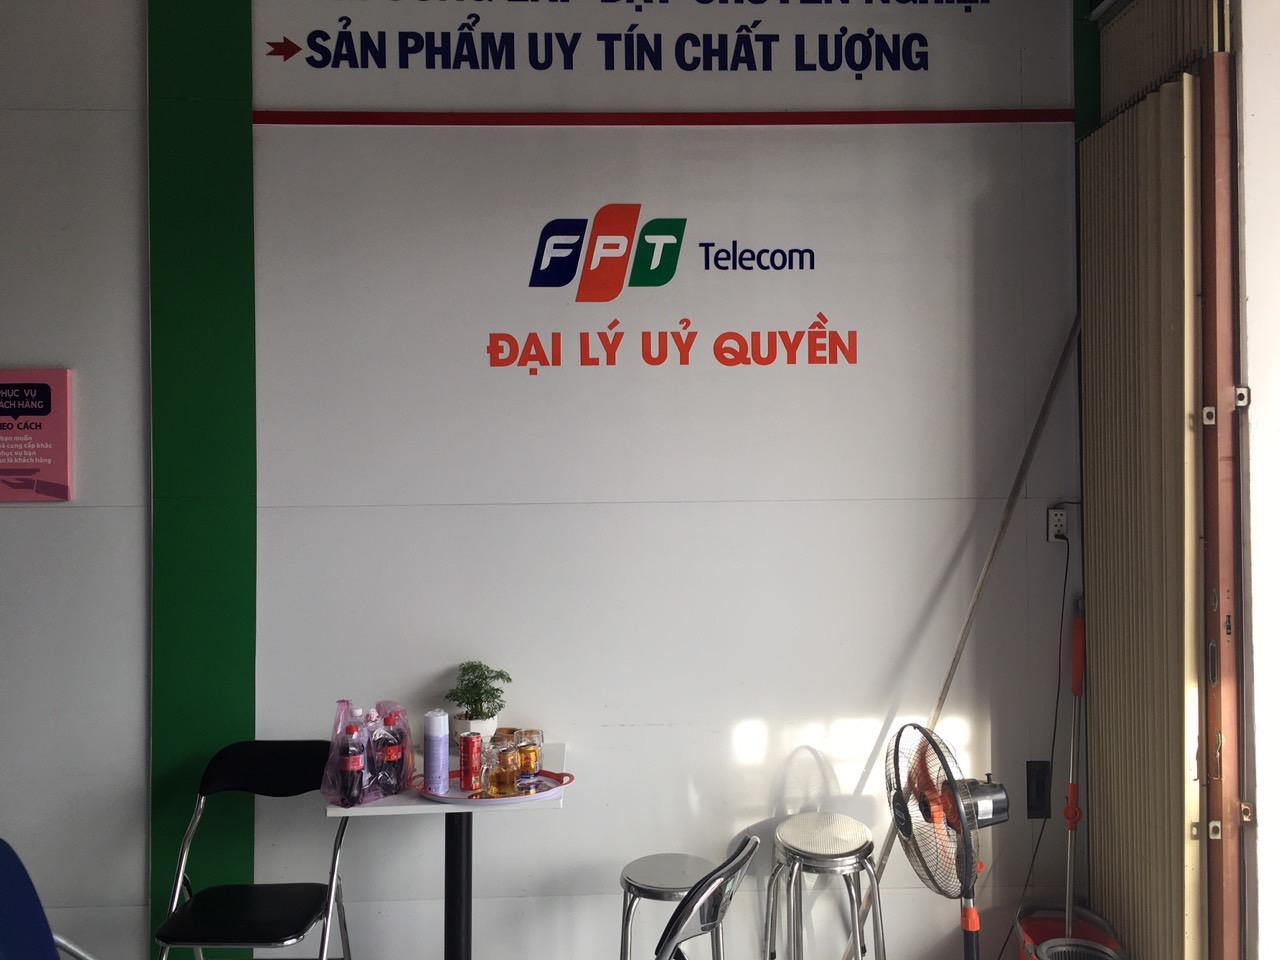
có một cái quạt ở bên cạnh tường